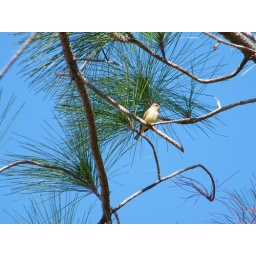
cute little bird in a pine tree